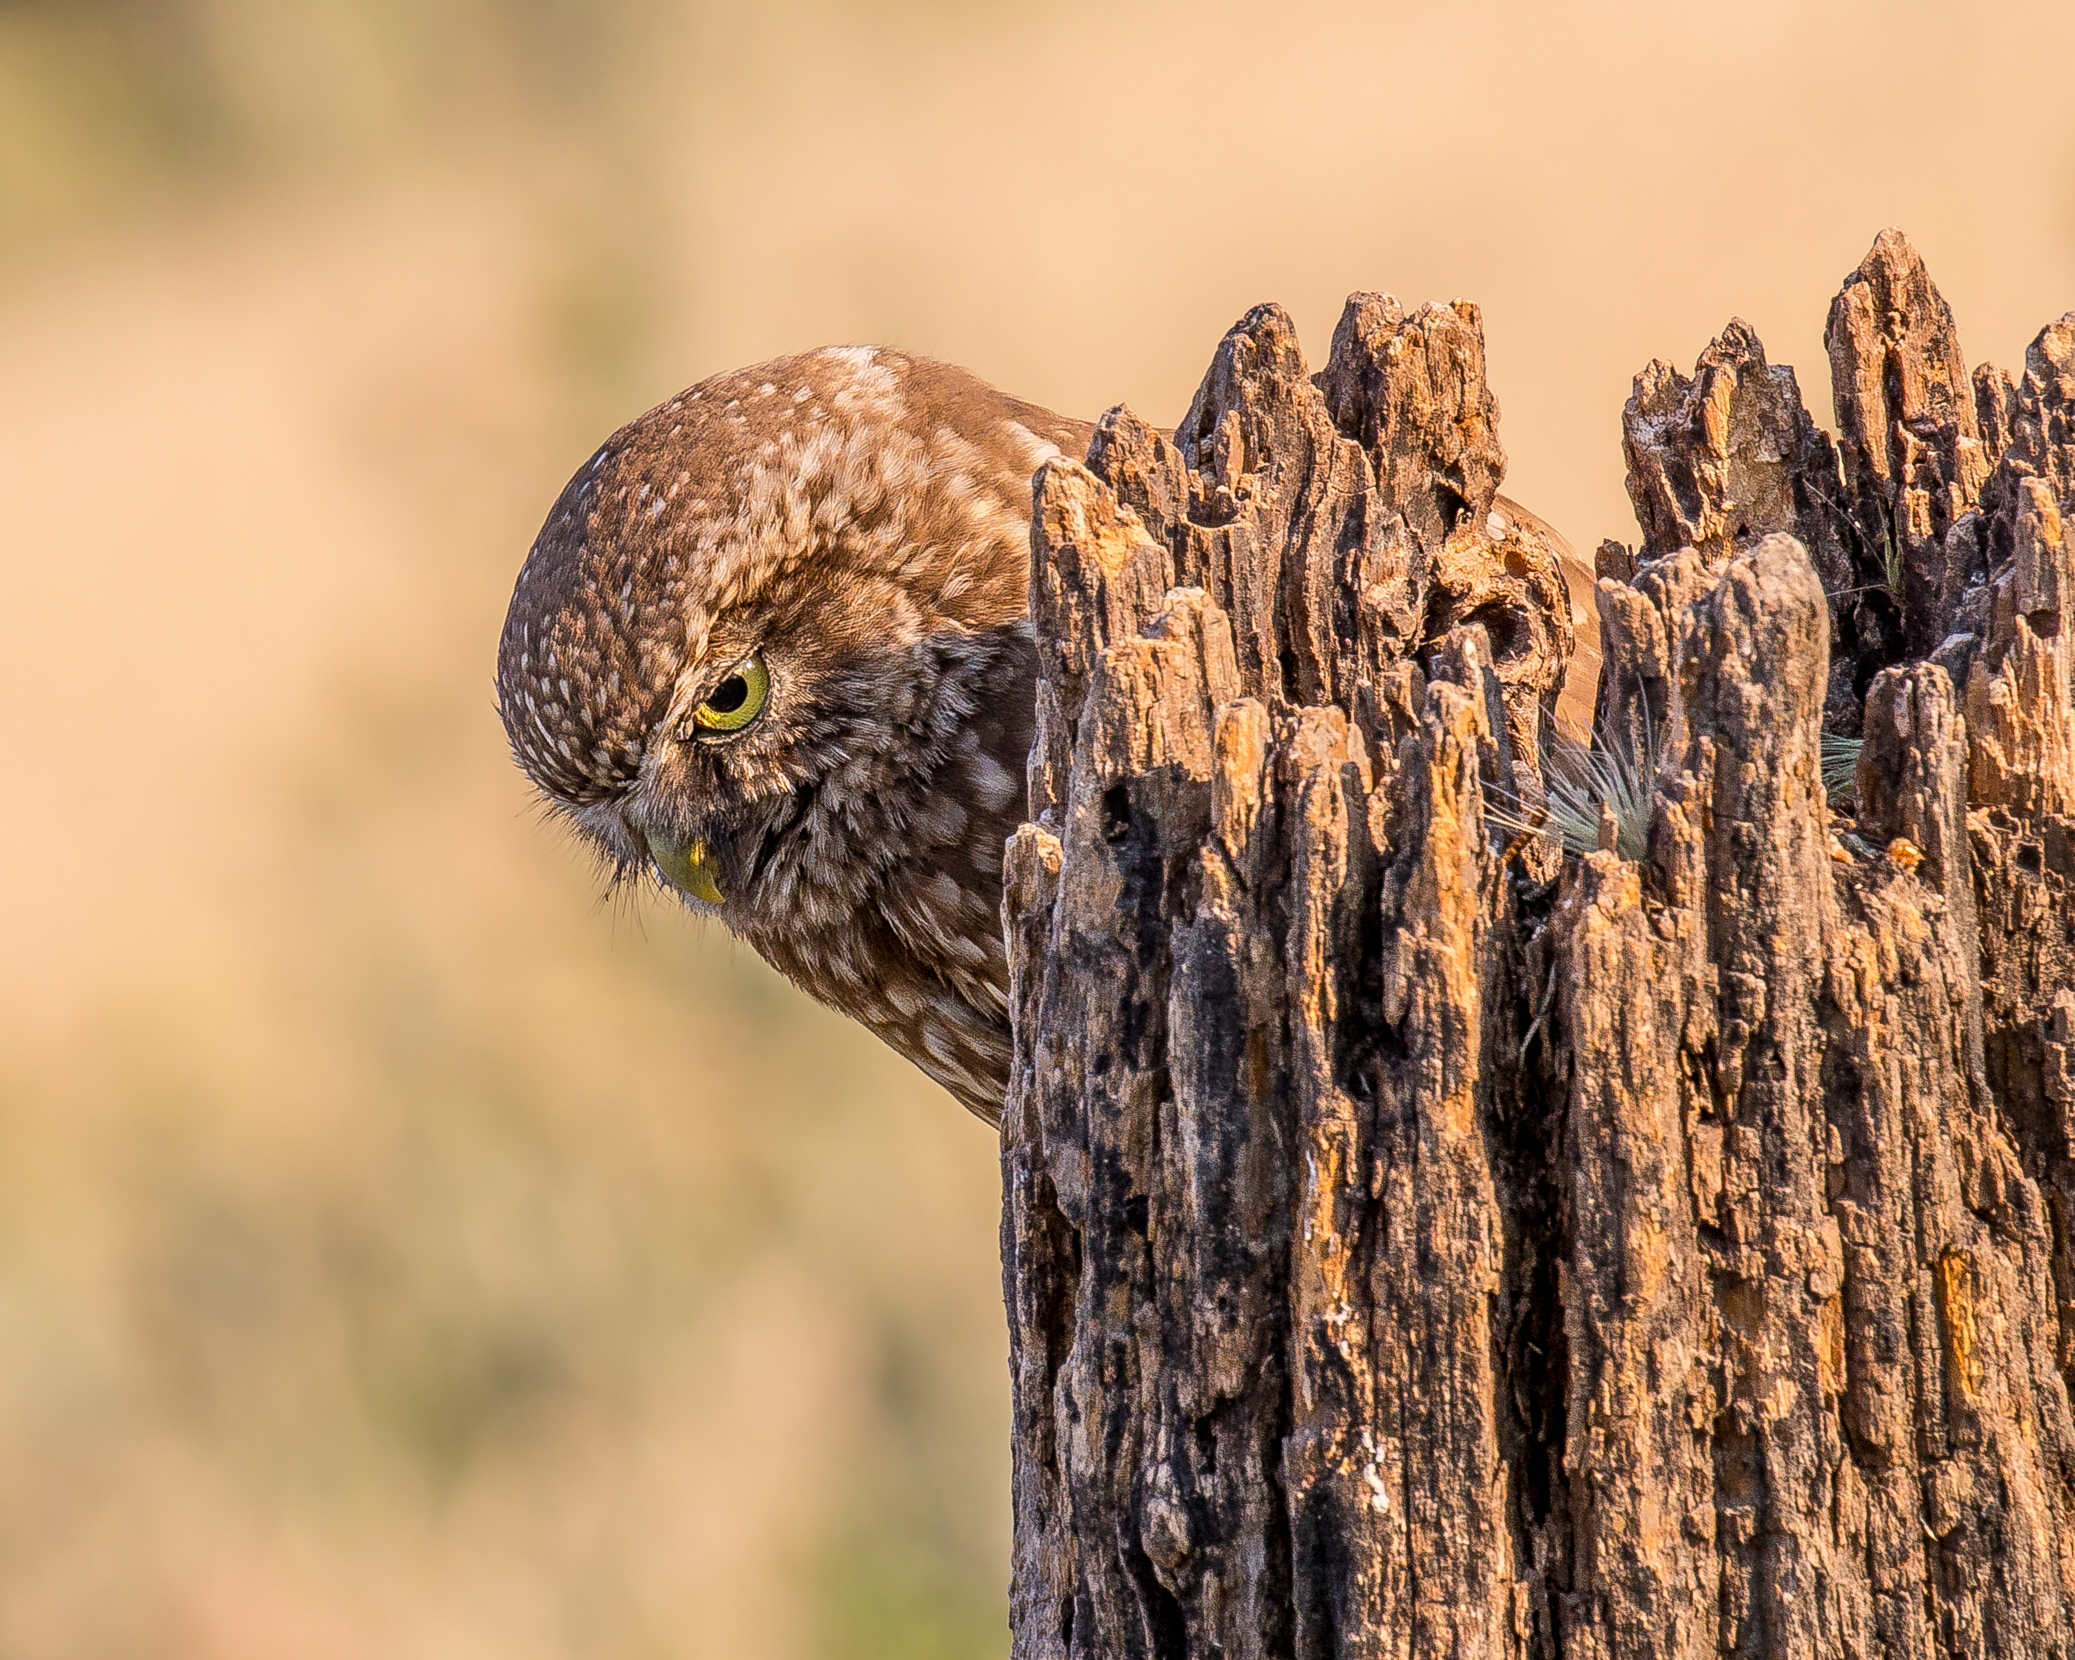
nature, branch, bird, wildlife, beak, fauna, bird of prey, close up, vertebrate, hungary, andymorffew, morffew, naturethroughthelens, littleowl, anythingtastydownthere